Green Car Vision Award

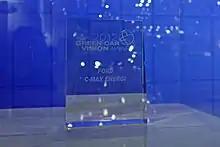
2012 Green Car Vision Award won by the Ford C-Max Energi plug-in hybrid

The Green Car Vision Award is an annual award granted by the "Green Car Journal". In contrast with its Green Car of the Year award, which only considers production vehicles that make the most significant environmental advancements, the Green Car Vision Award considers pre-production vehicles with more than one functional prototype in existence and that may be in the early stages of commercialization. Vehicles that are part of a demonstration fleet or other program that finds them regularly driven by people other than employees of their manufacturer may also be considered. Nominees may also include a modification of an existing vehicle model, such as a conversion to another type of power like electric drive.